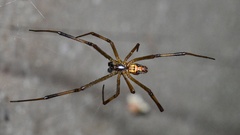
Species: Lactrodectus_hesperus